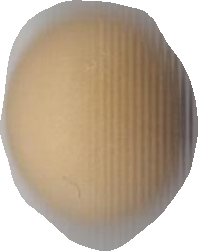
Variety: Anjasmoro